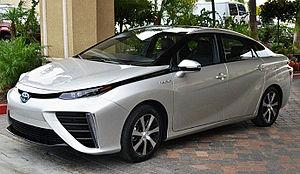
La Toyota Mirai est un véhicule à pile à combustible à hydrogène conçu par Toyota. C’est l'un des premiers véhicules de ce type à être commercialisé. Elle a été dévoilée au salon de l'automobile de Los Angeles en novembre 2014.